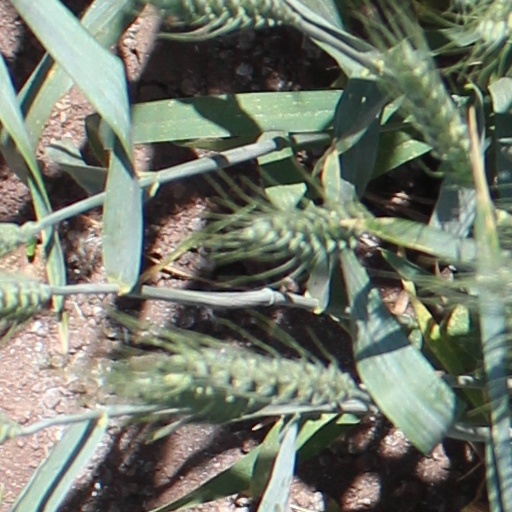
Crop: wheat